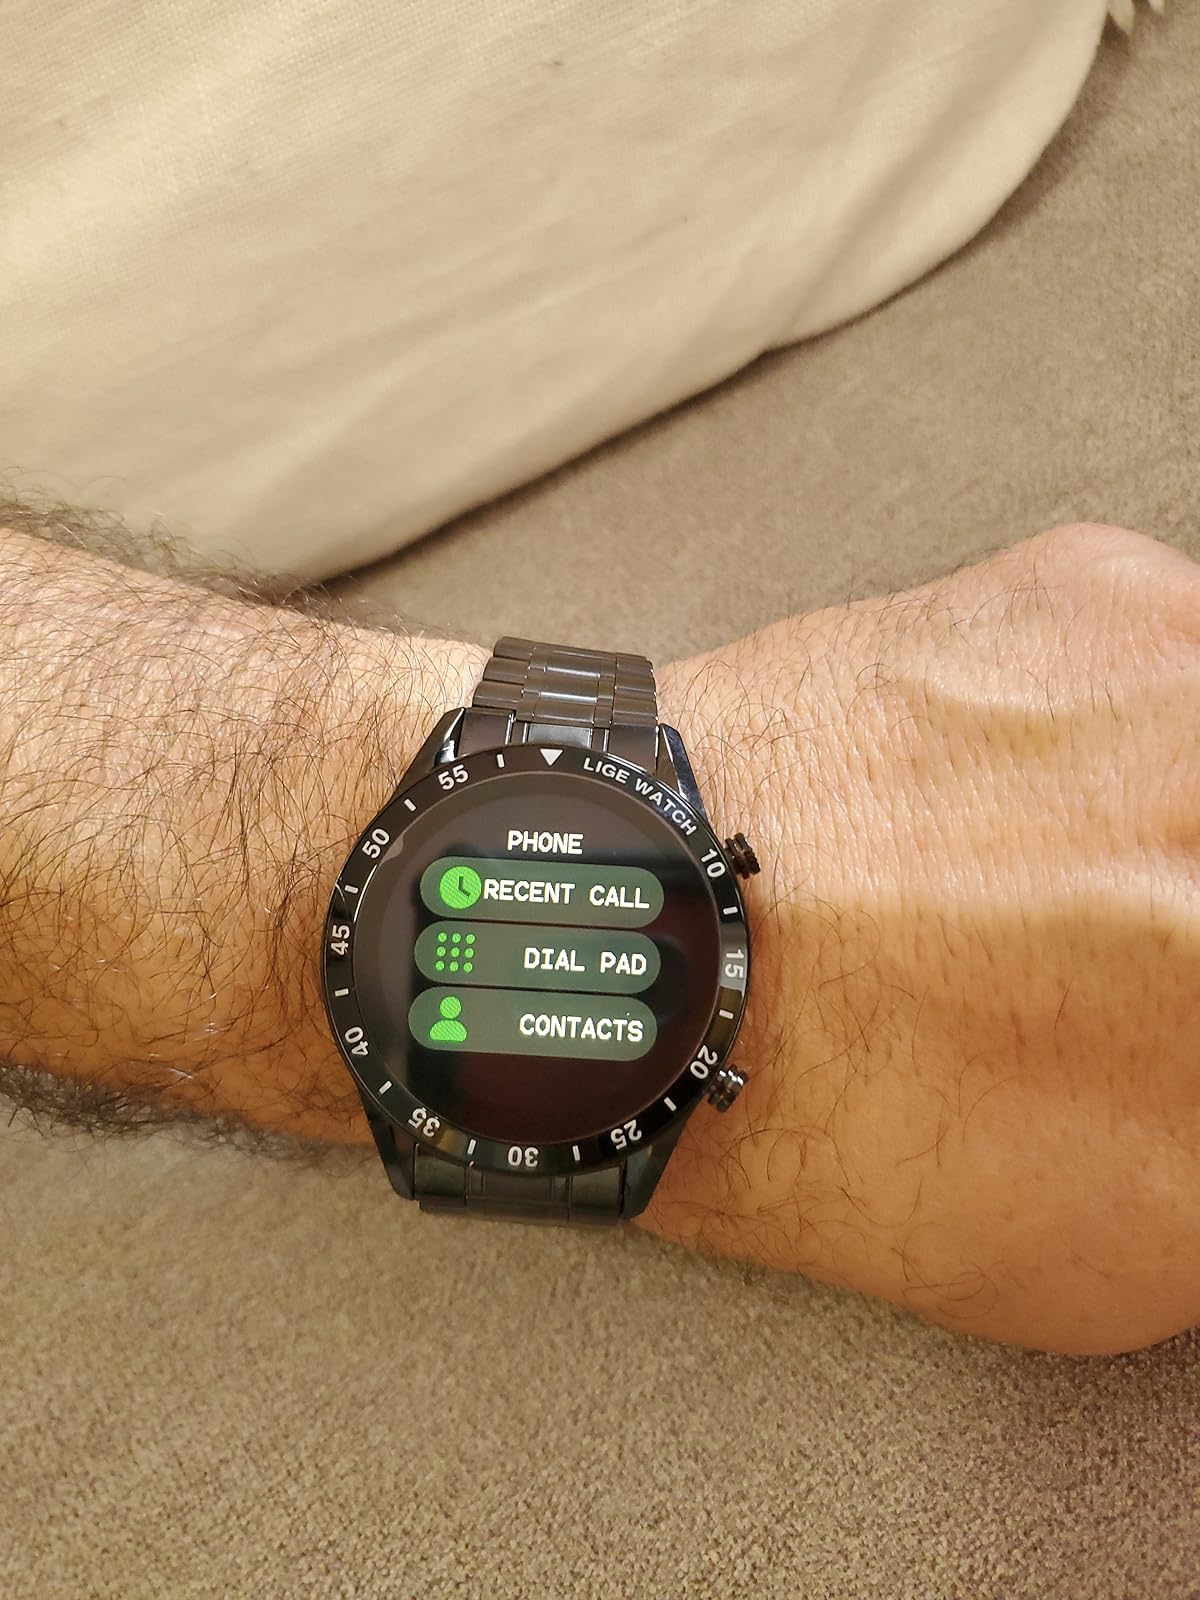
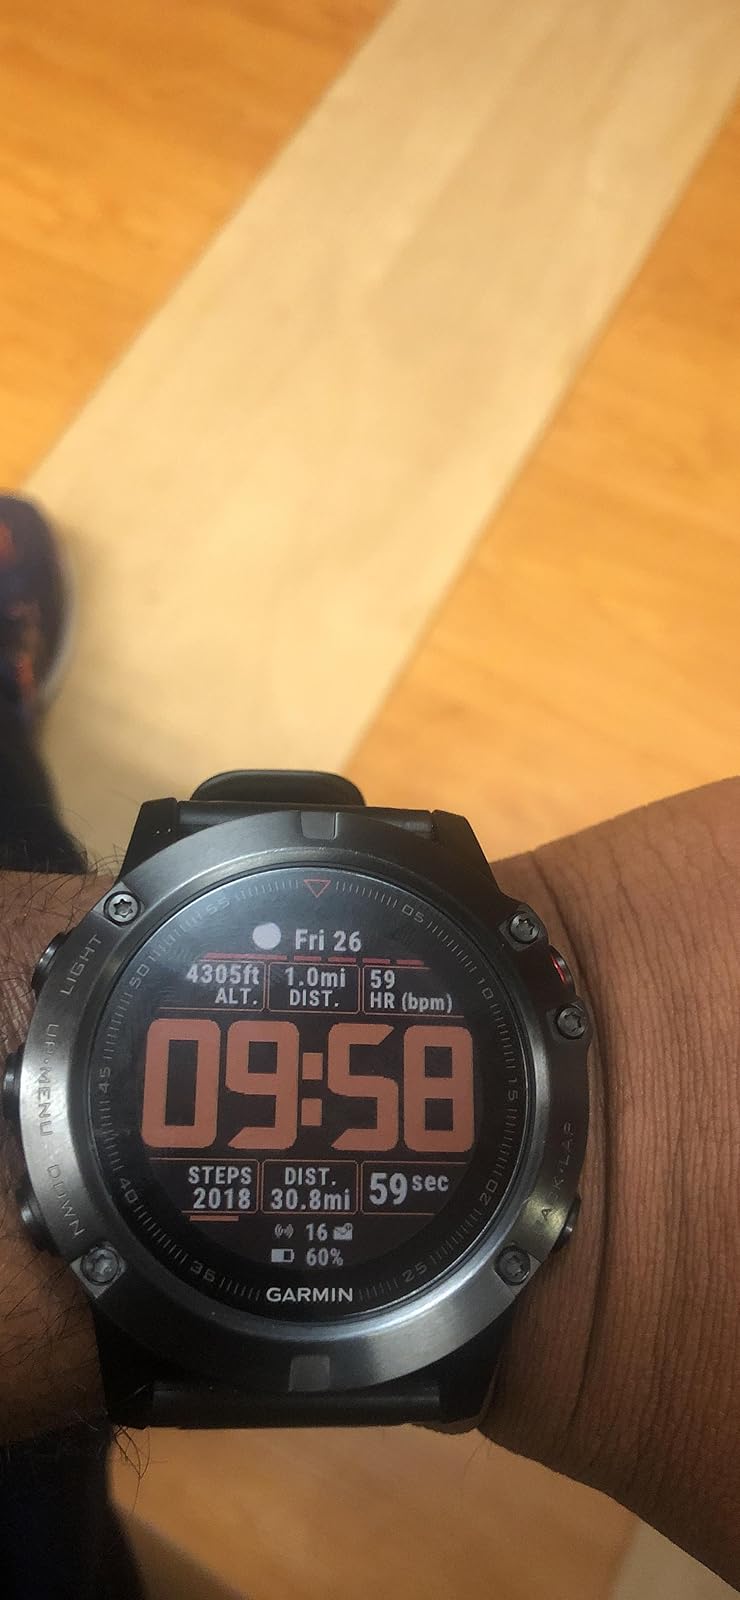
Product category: smartwatch
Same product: no